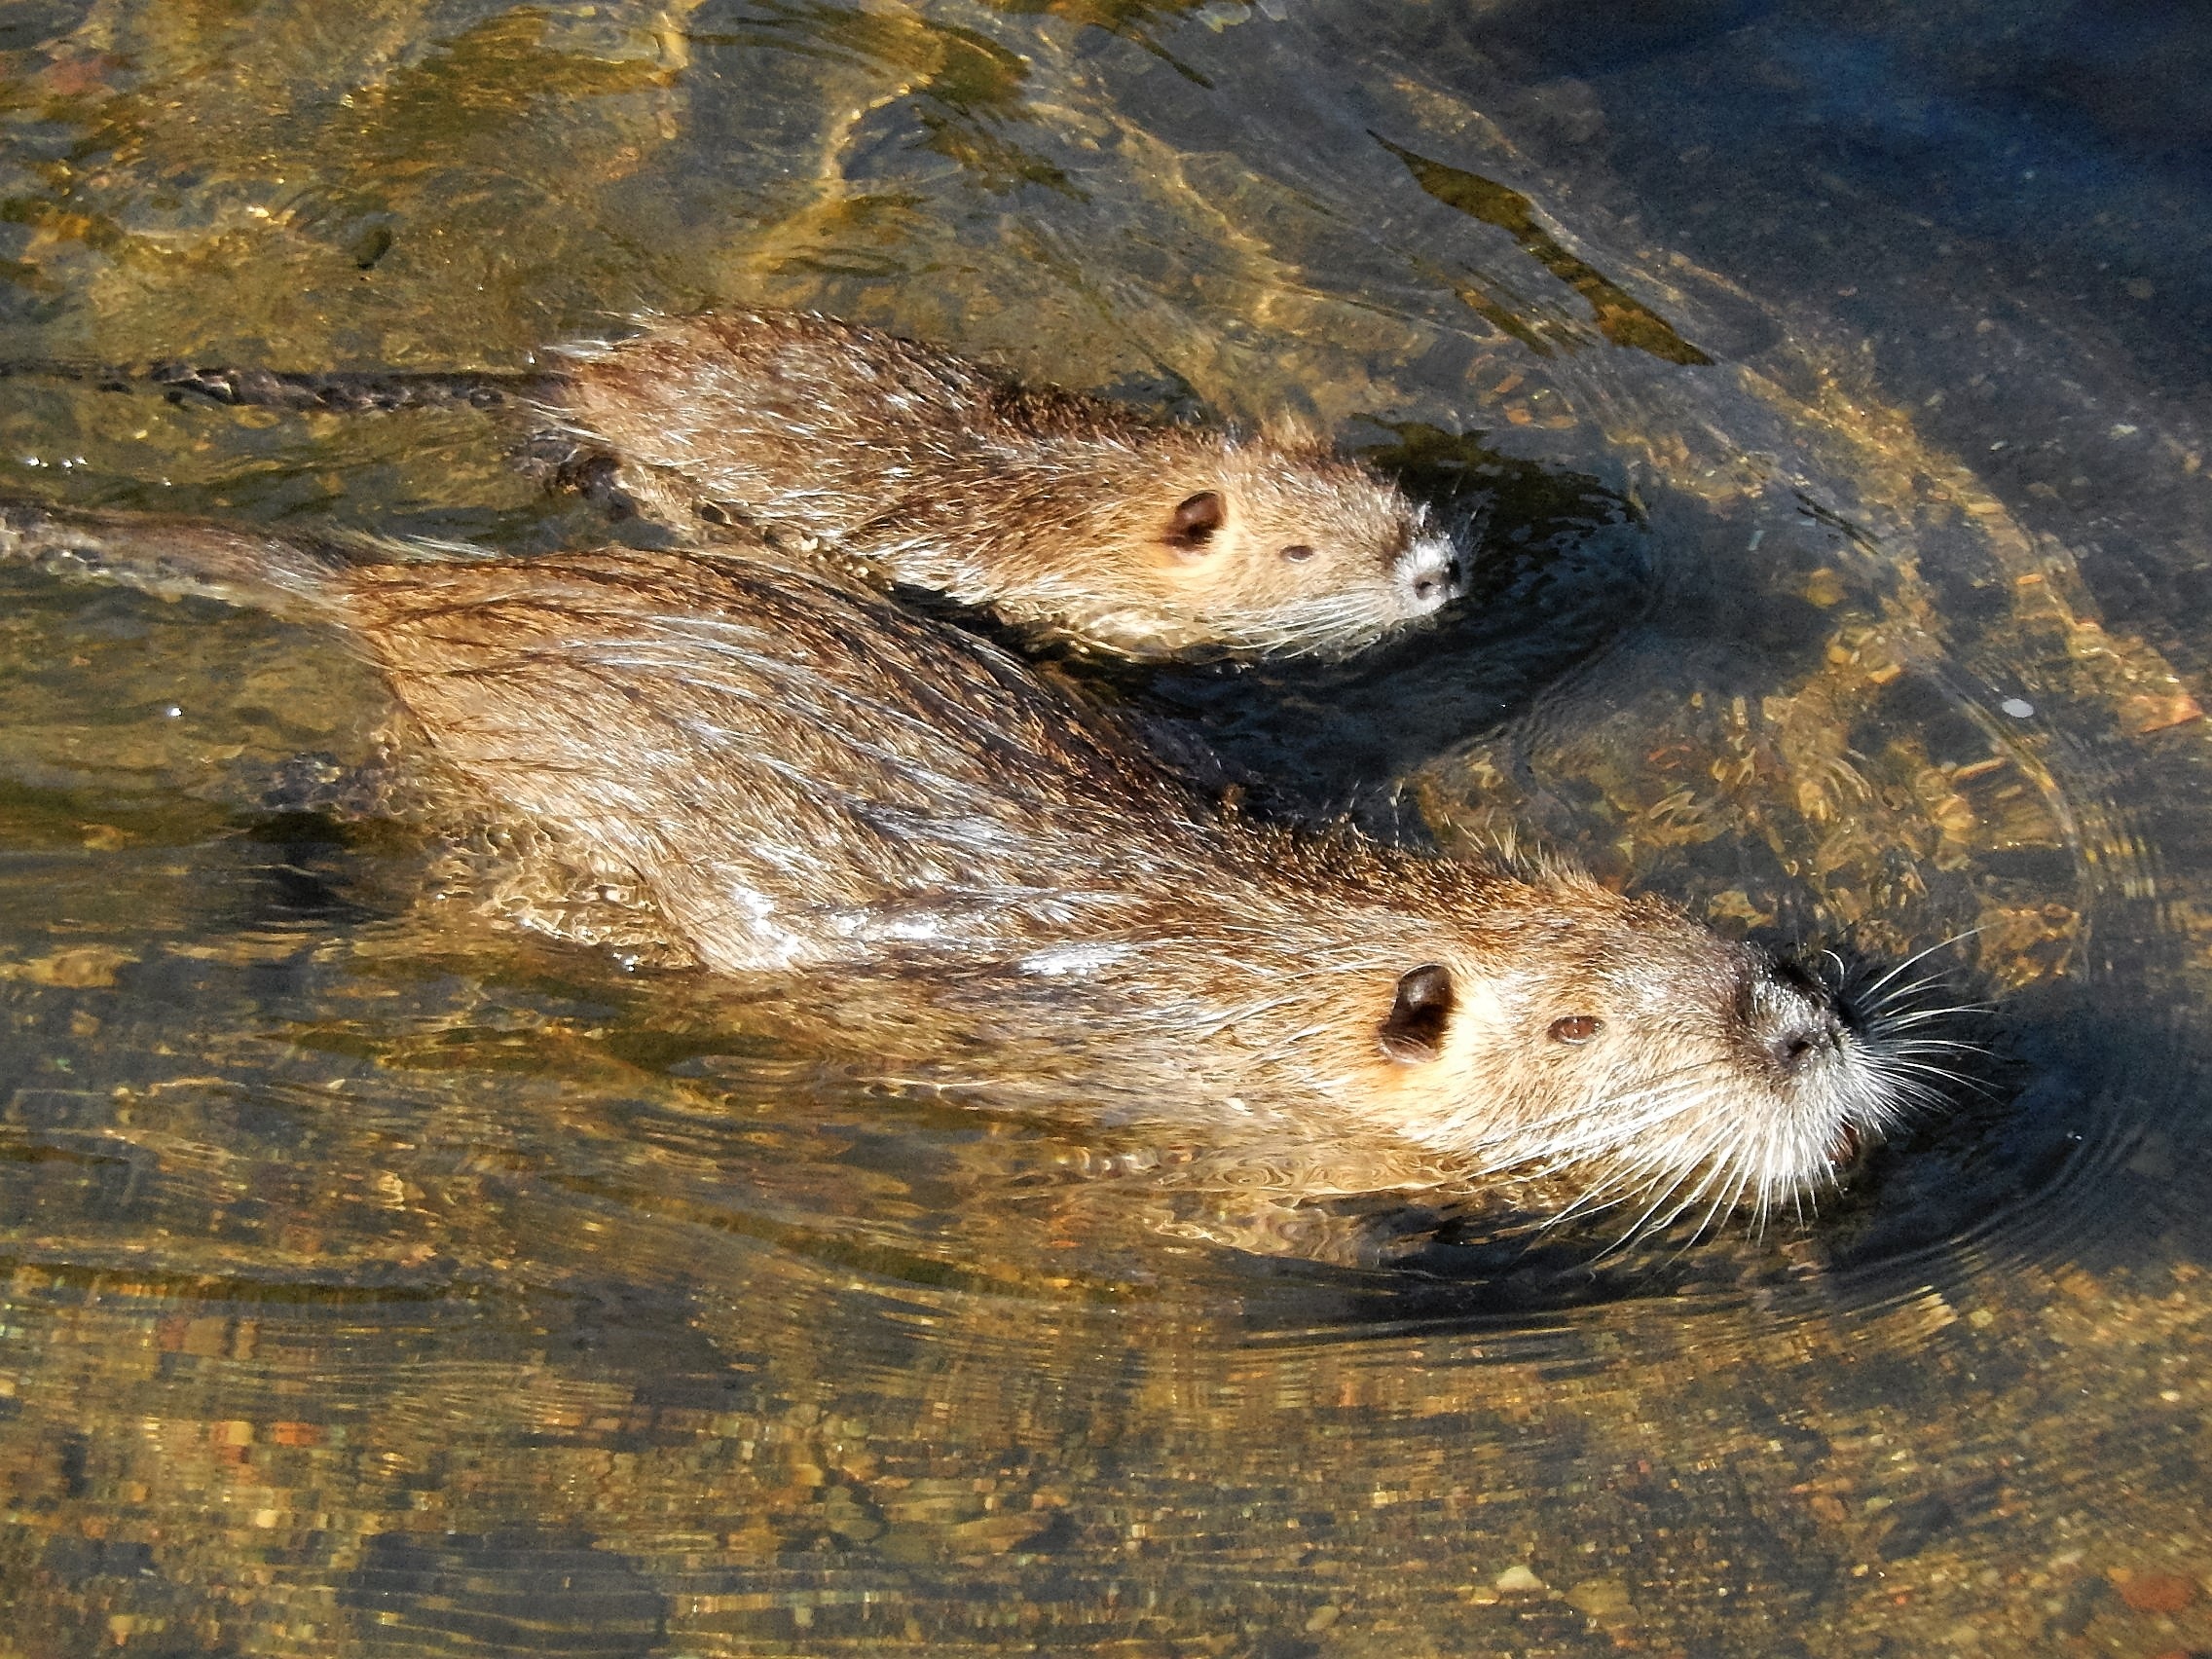
river, wildlife, mammal, rodent, fauna, whiskers, animals, vertebrate, beaver, otter, muskrat, coypu, muridae